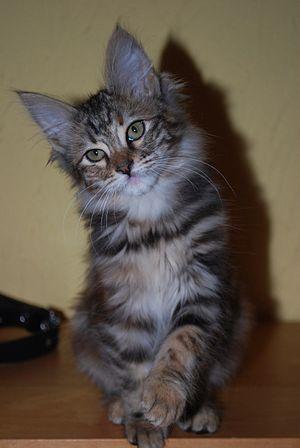
chaton angora turc
L'Angora turc est une race de chats à poils mi-longs originaire de Turquie. Ce chat est caractérisé par sa robe à poils mi-longs très soyeuse et sans sous-poils, et une silhouette fine et élancée qui le classe dans la catégorie des chats foreign comme l'abyssin ou le bleu russe. Race de chat très ancienne, l'angora turc est à l'origine de l'ensemble des races à poils longs et mi-longs présents en Europe et en Amérique.